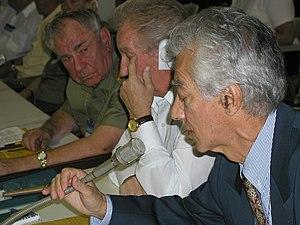
Sergo Anastassovitch Mikoïan né le 5 juin 1929 à Moscou et mort le 6 mars 2010 dans la même ville était l'un des principaux historiens de l'Union soviétique spécialiste des politiques étrangères de l'Union soviétique et les États-Unis en Amérique latine. Il était le fils d'Anastase Mikoïan, un vieux bolchevik qui occupa de hautes fonctions dans l'État soviétique et fut conseiller de Nikita Khrouchtchev.